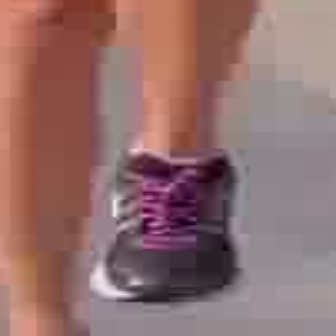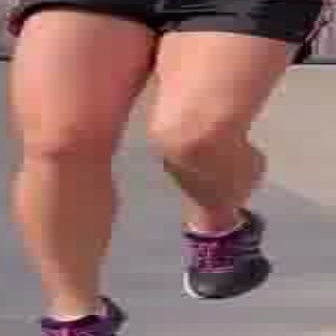
  Please identify the target specified by the bounding box [79,143,232,296] in the first image and locate it in the second image. Return the coordinates in [x_min,y_min,x_max,y_max] format.
Answer: [174,203,266,295]